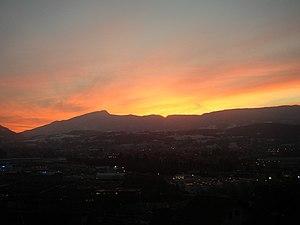
Un coucher de soleil hivernal derrière la Chaîne de l'Épine, vu depuis les hauts de Chambéry en Savoie.